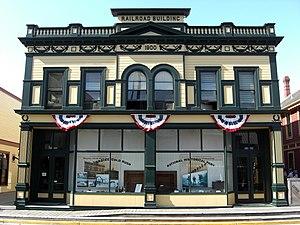
Le parc national historique de la ruée vers l'or du Klondike est un parc national historique des États-Unis commémorant la ruée vers l'or du Klondike à la fin des années 1890. La recherche de l'or se faisait dans le territoire du Yukon au Canada mais le parc comprend les zones d'étapes pour le chemin et les routes menant dans cette direction, situées pour en grande partie en territoire américain. Le parc consiste en quatre unités : trois à Skagway en Alaska et une quatrième situé dans le district historique de Pioneer Square, à Seattle dans l'État de Washington.